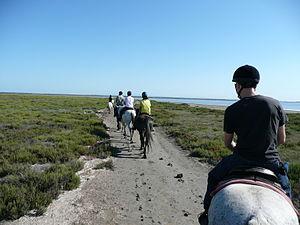
Promenade à cheval
Le Camargue est une race de petits chevaux de selle rustiques à la robe grise, originaire de la région du même nom, dans le Sud de la France dans le delta du Rhône, sur les départements du Gard et des Bouches-du-Rhône. Ce cheval vit traditionnellement en liberté dans ses marais d'origine. Son origine reste mystérieuse, bien qu'il soit considéré comme l'une des plus anciennes races du monde.
L’équitation Camargue tire son origine du travail des gardians, des cavaliers s'occupant de bovin dans la Camargue. C'est une discipline de la Fédération française d'équitation depuis 1995, avec ses propres niveaux de Galop, championnats et épreuves.